Christine von Dohnanyi

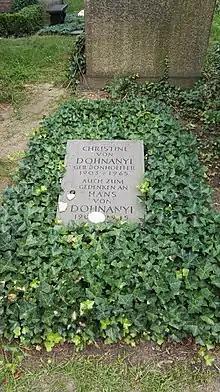
Grave on the Dorotheenstädtischer Friedhof

Her grave is on the Dorotheenstädtischer Friedhof. Son Klaus von Dohnanyi founded the foundation "Zivilcourage Hans und Christine von Dohnanyi".